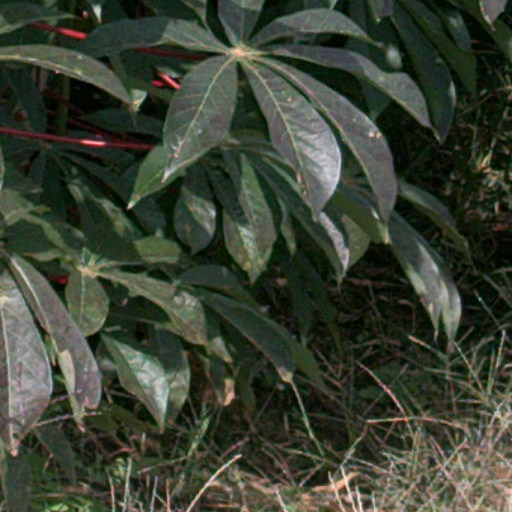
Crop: cassava